Phillip Kipyeko

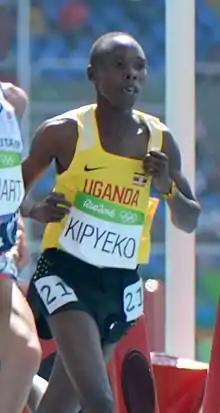
Kipyeko at the 2016 Olympics

Phillip Kipyeko (born 1 January 1995) is a Ugandan long-distance runner competing primarily in the 5000 metres. He represented his country at the 2013 and 2015 World Championships in Athletics missing the final on both occasions.